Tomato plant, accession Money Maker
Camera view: bottom (45 deg); turntable rotation: 210 degrees
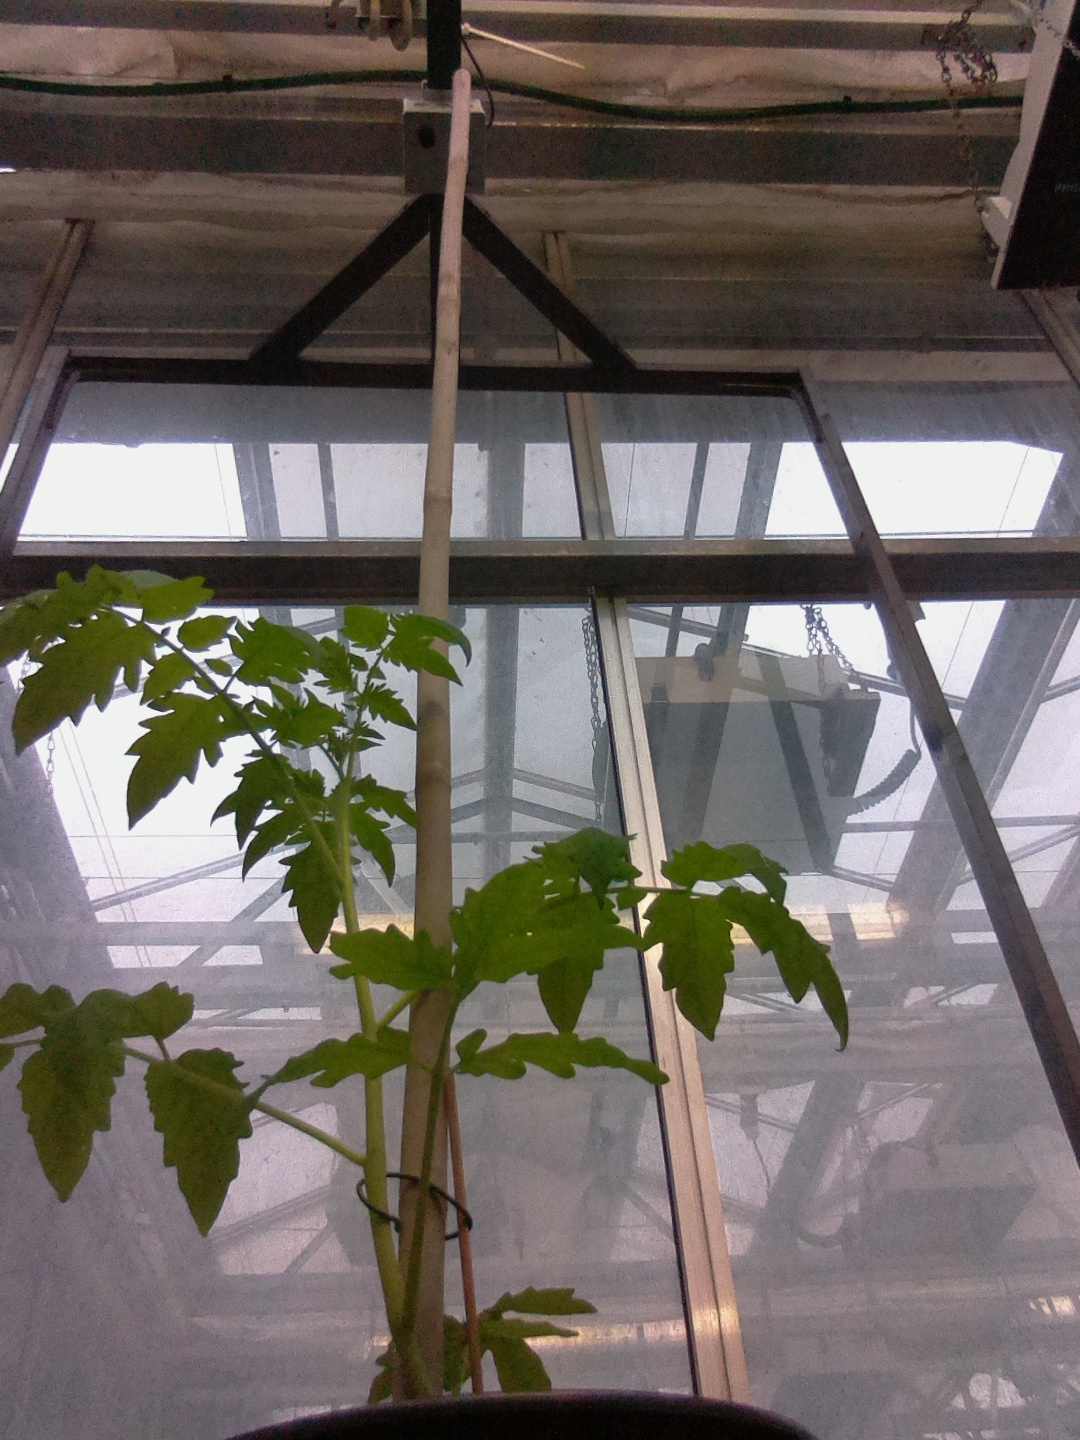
BBCH growth stage 13: 6 of true leaves visible